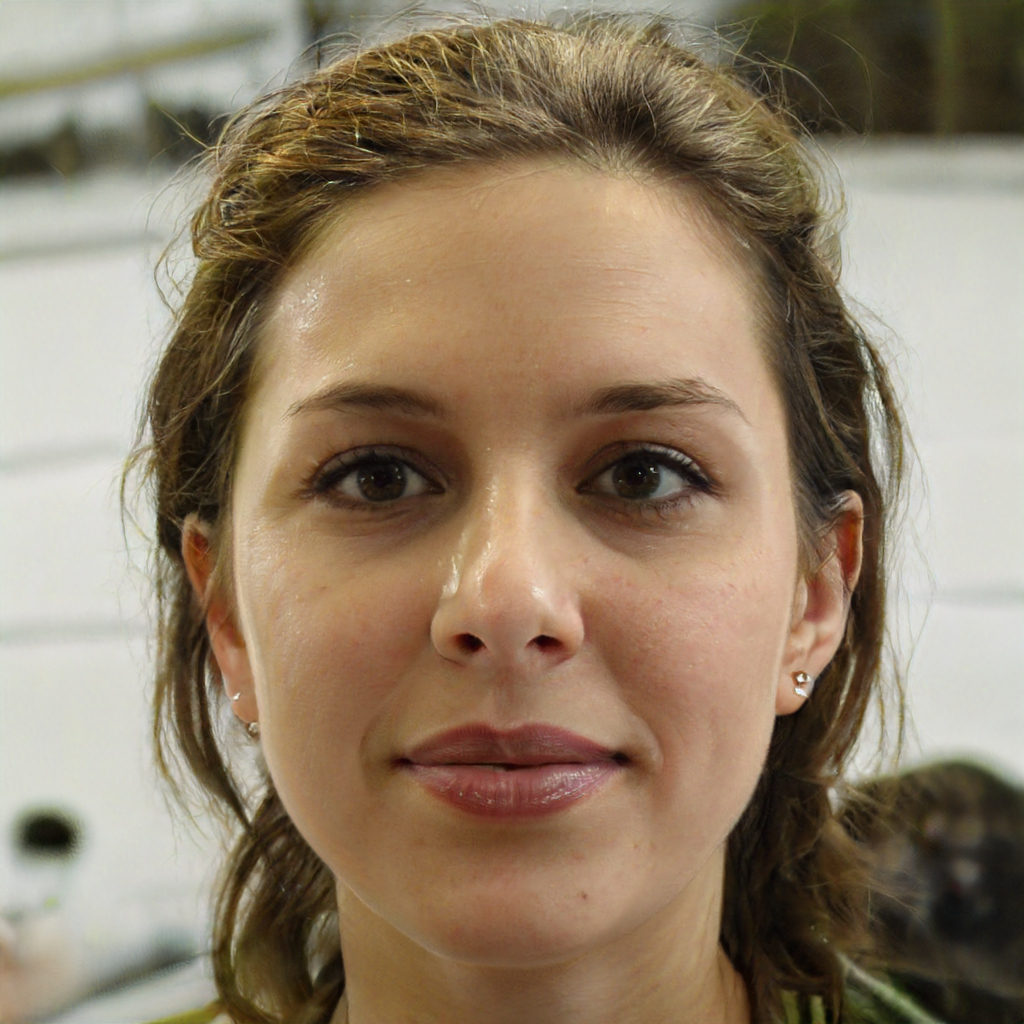
Portrait style: Real Portrait